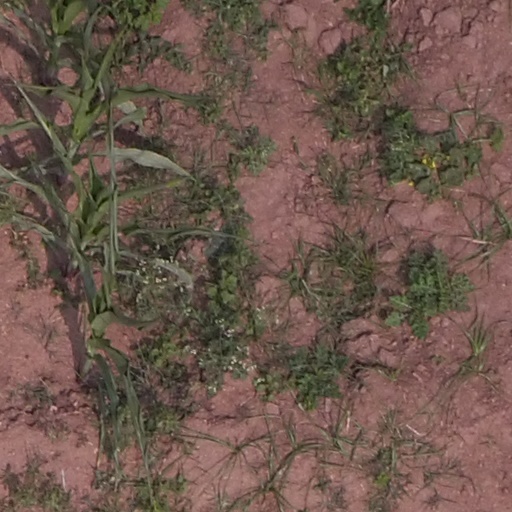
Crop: maize; corn